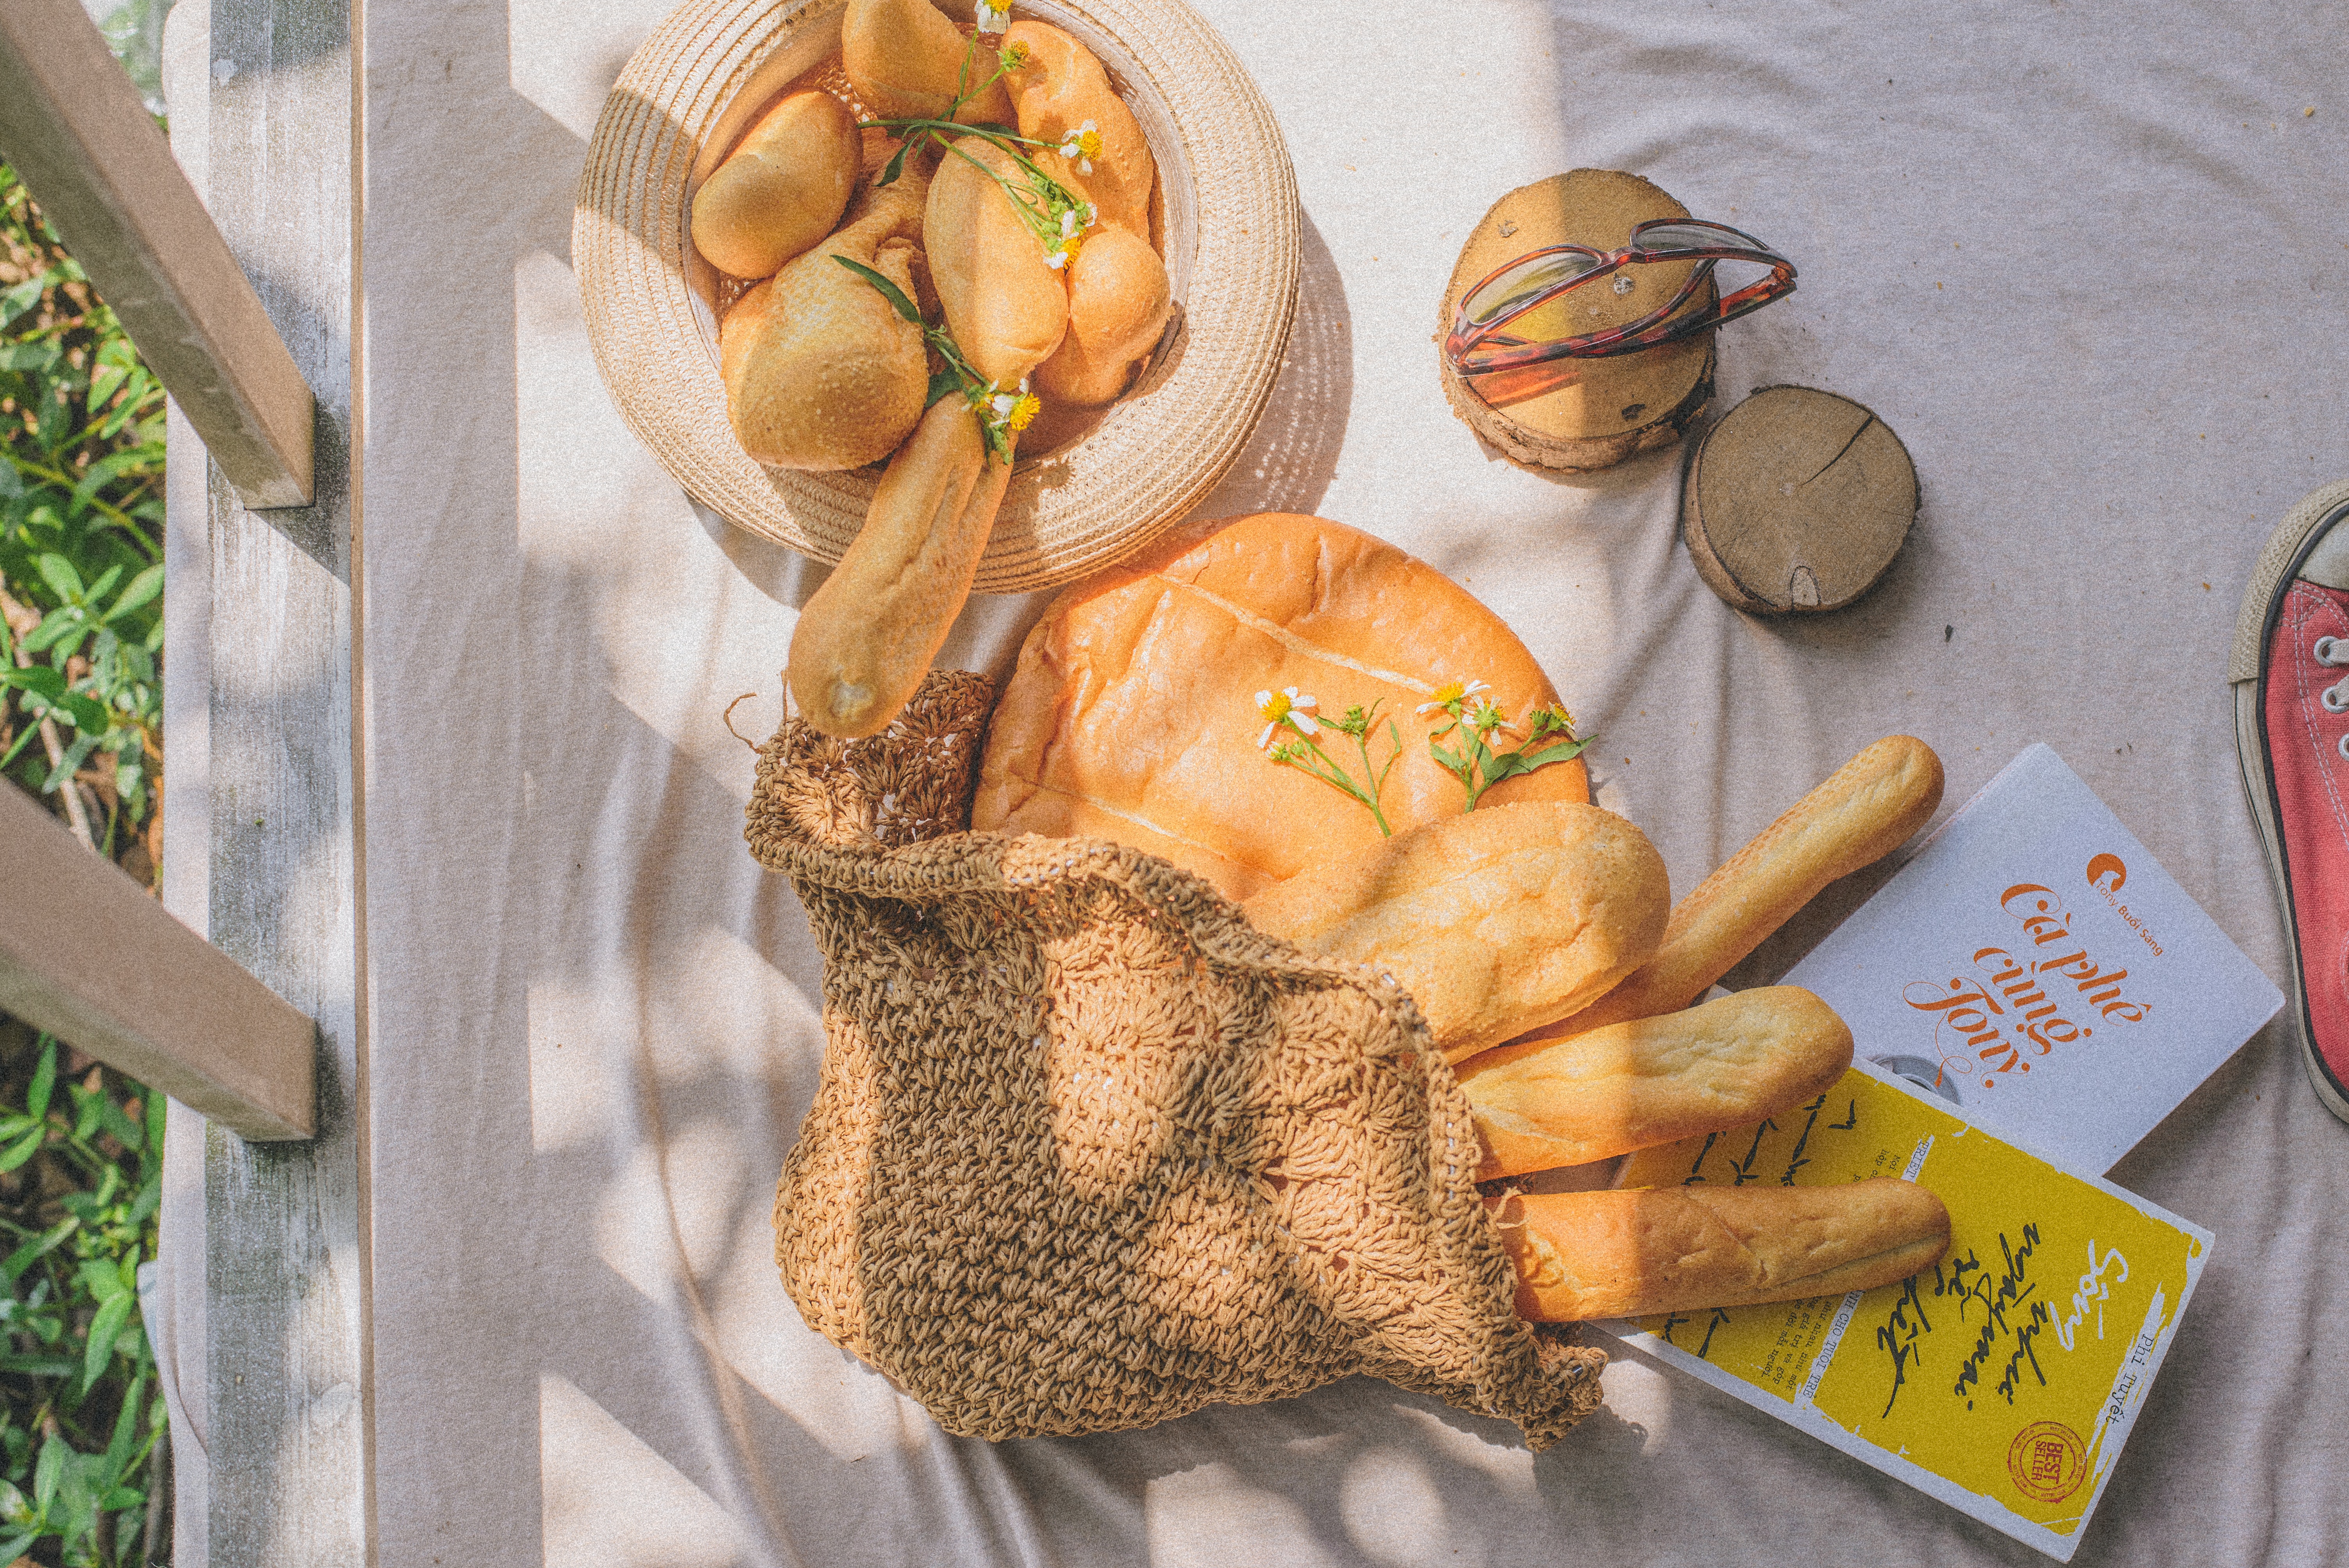
food, dish, cuisine, junk food, meal, hendl, vegetable, fried food, ingredient, produce